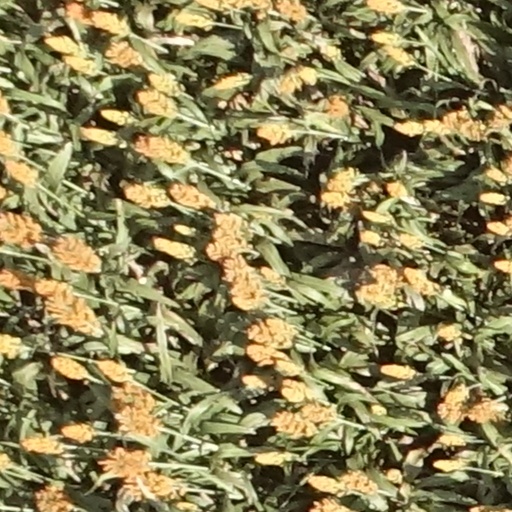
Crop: sorghum